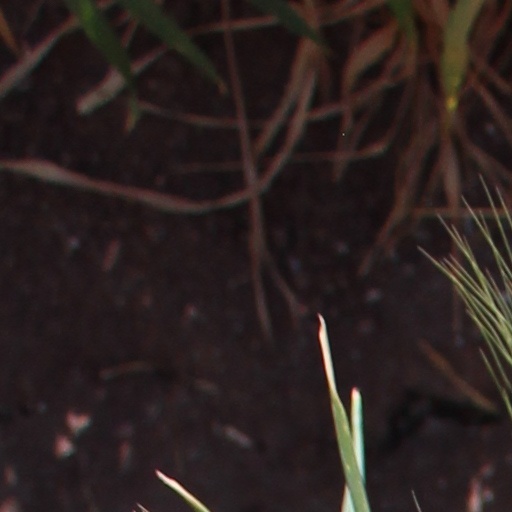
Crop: wheat